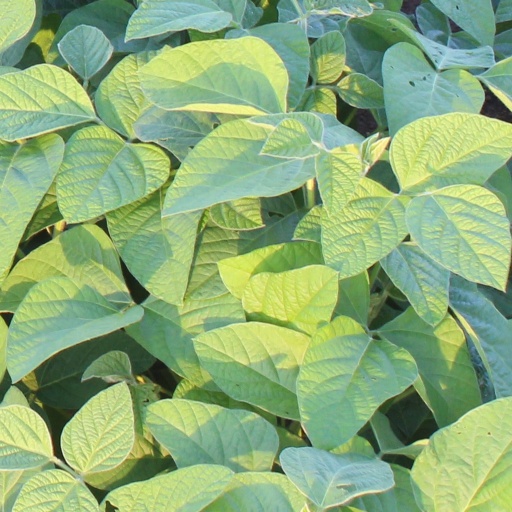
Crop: soybean